A Parisian Scandal

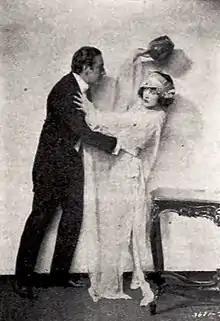
Film still

A Parisian Scandal is a 1921 American silent comedy-drama film, directed by George L. Cox. It stars George Periolat, Lillian Lawrence, and Marie Prevost, and was released on December 5, 1921.